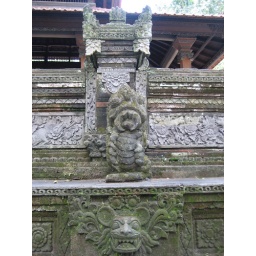
The holy monkey forest in Ubud; amazingly tranquil place, as long as you're not carrying foodstuffs.